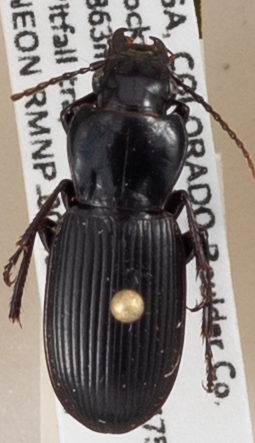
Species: Pterostichus protractus
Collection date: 2019-07-23
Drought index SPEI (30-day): -0.084
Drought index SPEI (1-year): -0.404
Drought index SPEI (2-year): -0.574